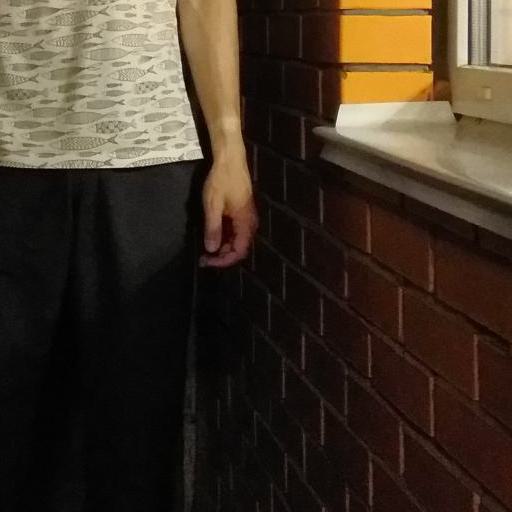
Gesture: no_gesture